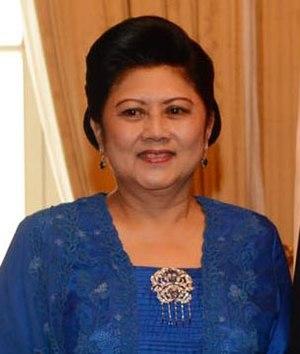
Kristiani Herrawati Yudhoyono, connu sous le nom d'Ani Yudhoyono, est la femme du président indonésien Susilo Bambang Yudhoyono. Elle fut Première dame du pays de 2004 à 2014.